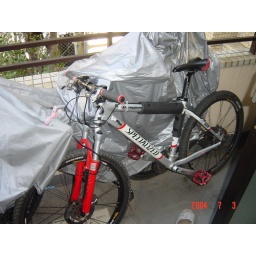
Friday afternoon 16th of July, took the afternoon off to go by train to the YH in Kamisuwa by the Suwa lake